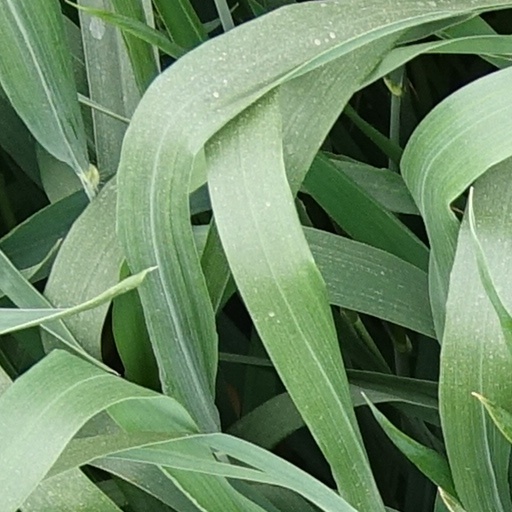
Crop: wheat